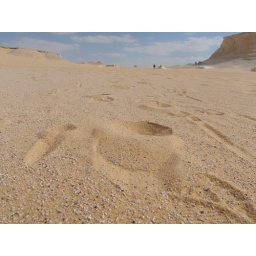
surrounded by table top rock